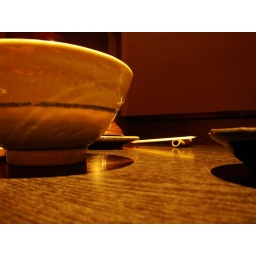
on the table in the bar